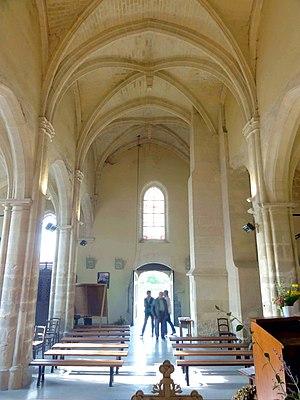
Intérieur de l'église - voir titre.
L’église Saint-Martin de Bouillant est une église catholique située à Crépy-en-Valois, dans le département de l'Oise, en France. Elle était jadis associé à un hôtel de l'évêque de Senlis, et a été édifiée vers le milieu du XVIᵉ siècle à l'emplacement d'un édifice plus ancien. L'architecture mêle des influences gothiques flamboyantes et Renaissance, et se distingue notamment par l'originalité des supports, qui sont dérivés des piliers des parties orientales de l'église Saint-Denis, mais ne se rattachent en fait à aucun des deux styles. La façade et la base du clocher, qui correspond à la première travée du bas-côté nord, ont apparemment été bâties en premier lieu, mais il est incertain si le clocher a jamais été achevé. Le reste de l'église est parfaitement homogène, abstraction faite d'un changement de partie entre les côtés nord et sud, qui concerne les tailloirs et chapiteaux. Le transept et le chœur ont toutefois été démolis à la Révolution française, en ne laissant subsister que les murs occidentaux des croisillons, les piliers de la croisée du transept et deux arcs-doubleaux.